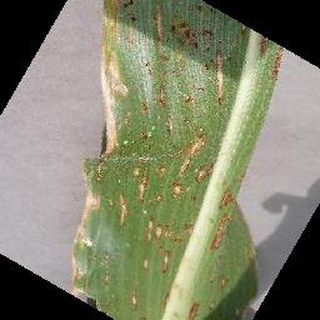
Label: corn_cercospora_leaf_spot